Tantric sex

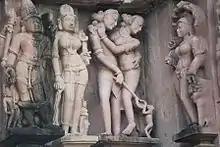
Maithuna, Khajuraho, Madhya Pradesh, India

Tantric sex refers to a range of practices in Hindu and Buddhist tantra that utilize sexual activity in a ritual or yogic context. Tantric sex is associated with antinomian elements such as the consumption of alcohol, and the offerings of substances like meat to deities. Moreover, sexual fluids may be viewed as power substances and used for ritual purposes, either externally or internally.